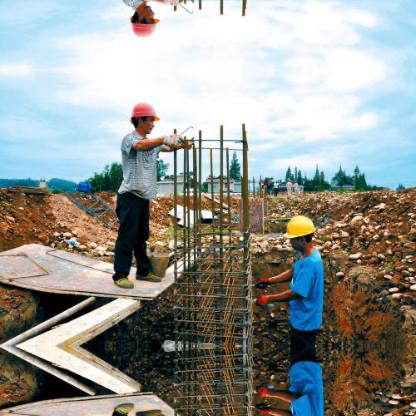
Objects in the image:
label: helmet
label: helmet
label: helmet